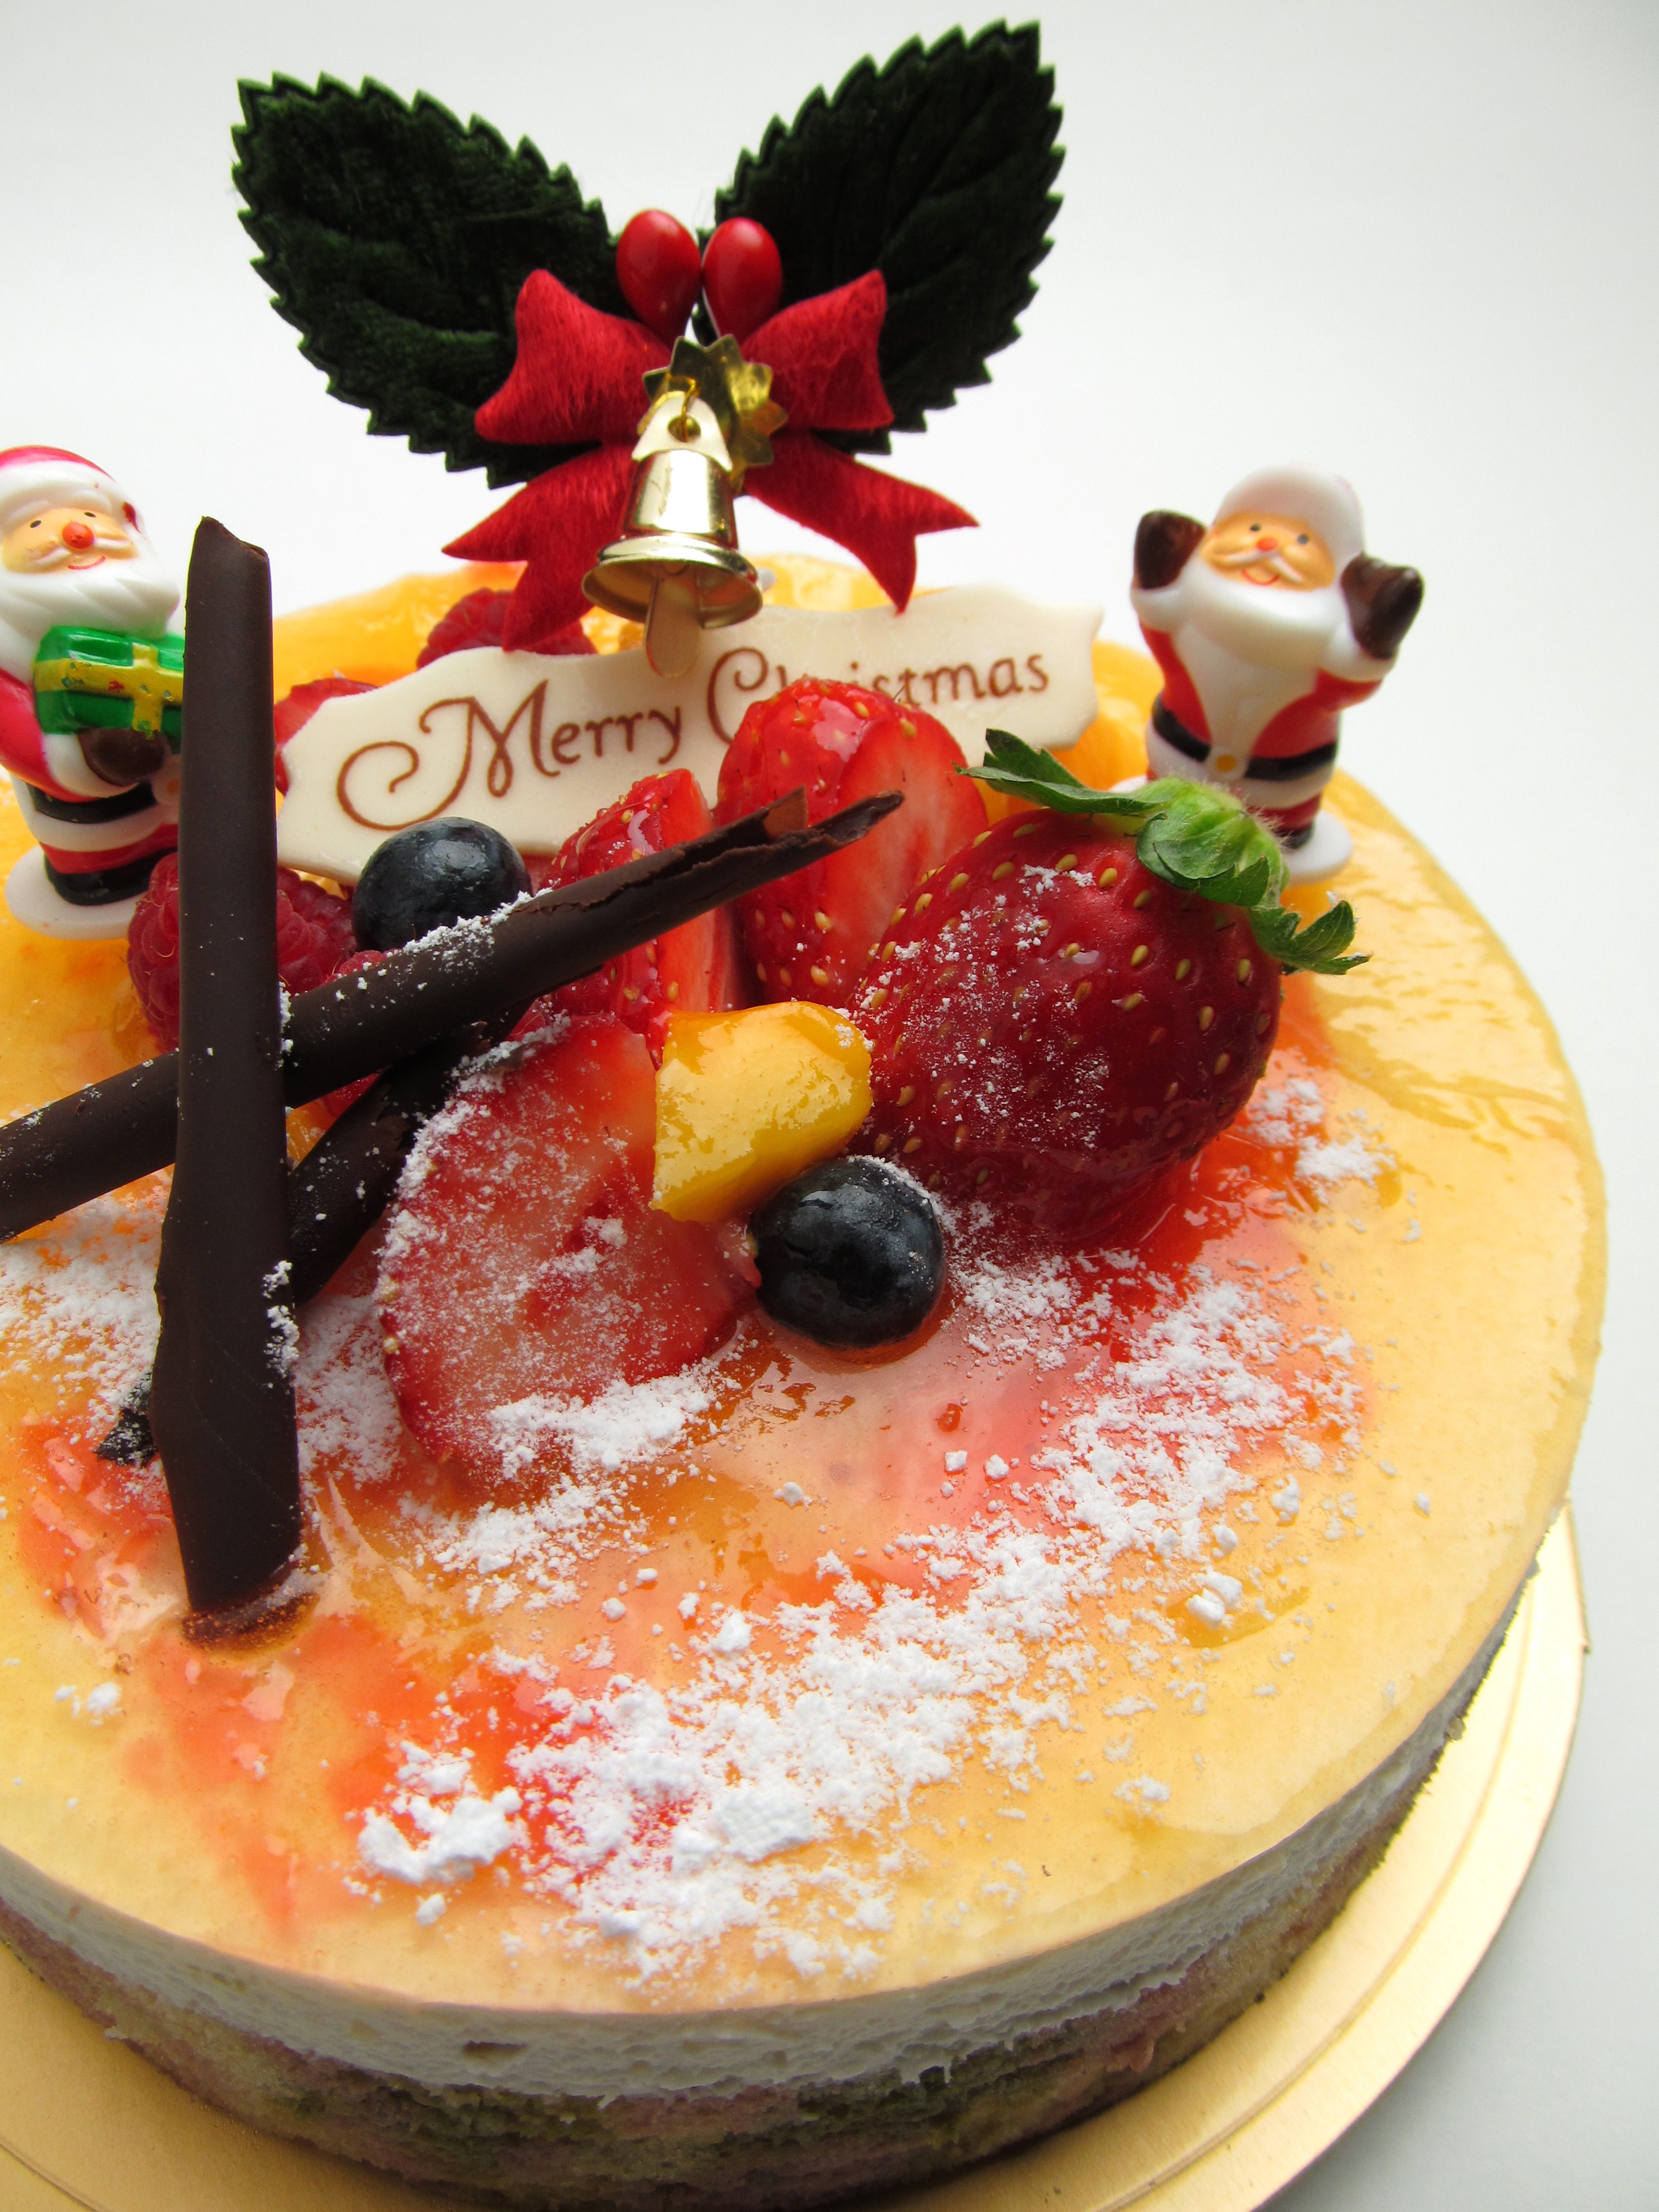
raspberry, fruit, bell, dish, food, produce, chocolate, christmas, dessert, cuisine, cake, strawberry, mango, champagne, santa claus, cheesecake, baked goods, torte, pavlova, frutti di bosco, bavarian cream